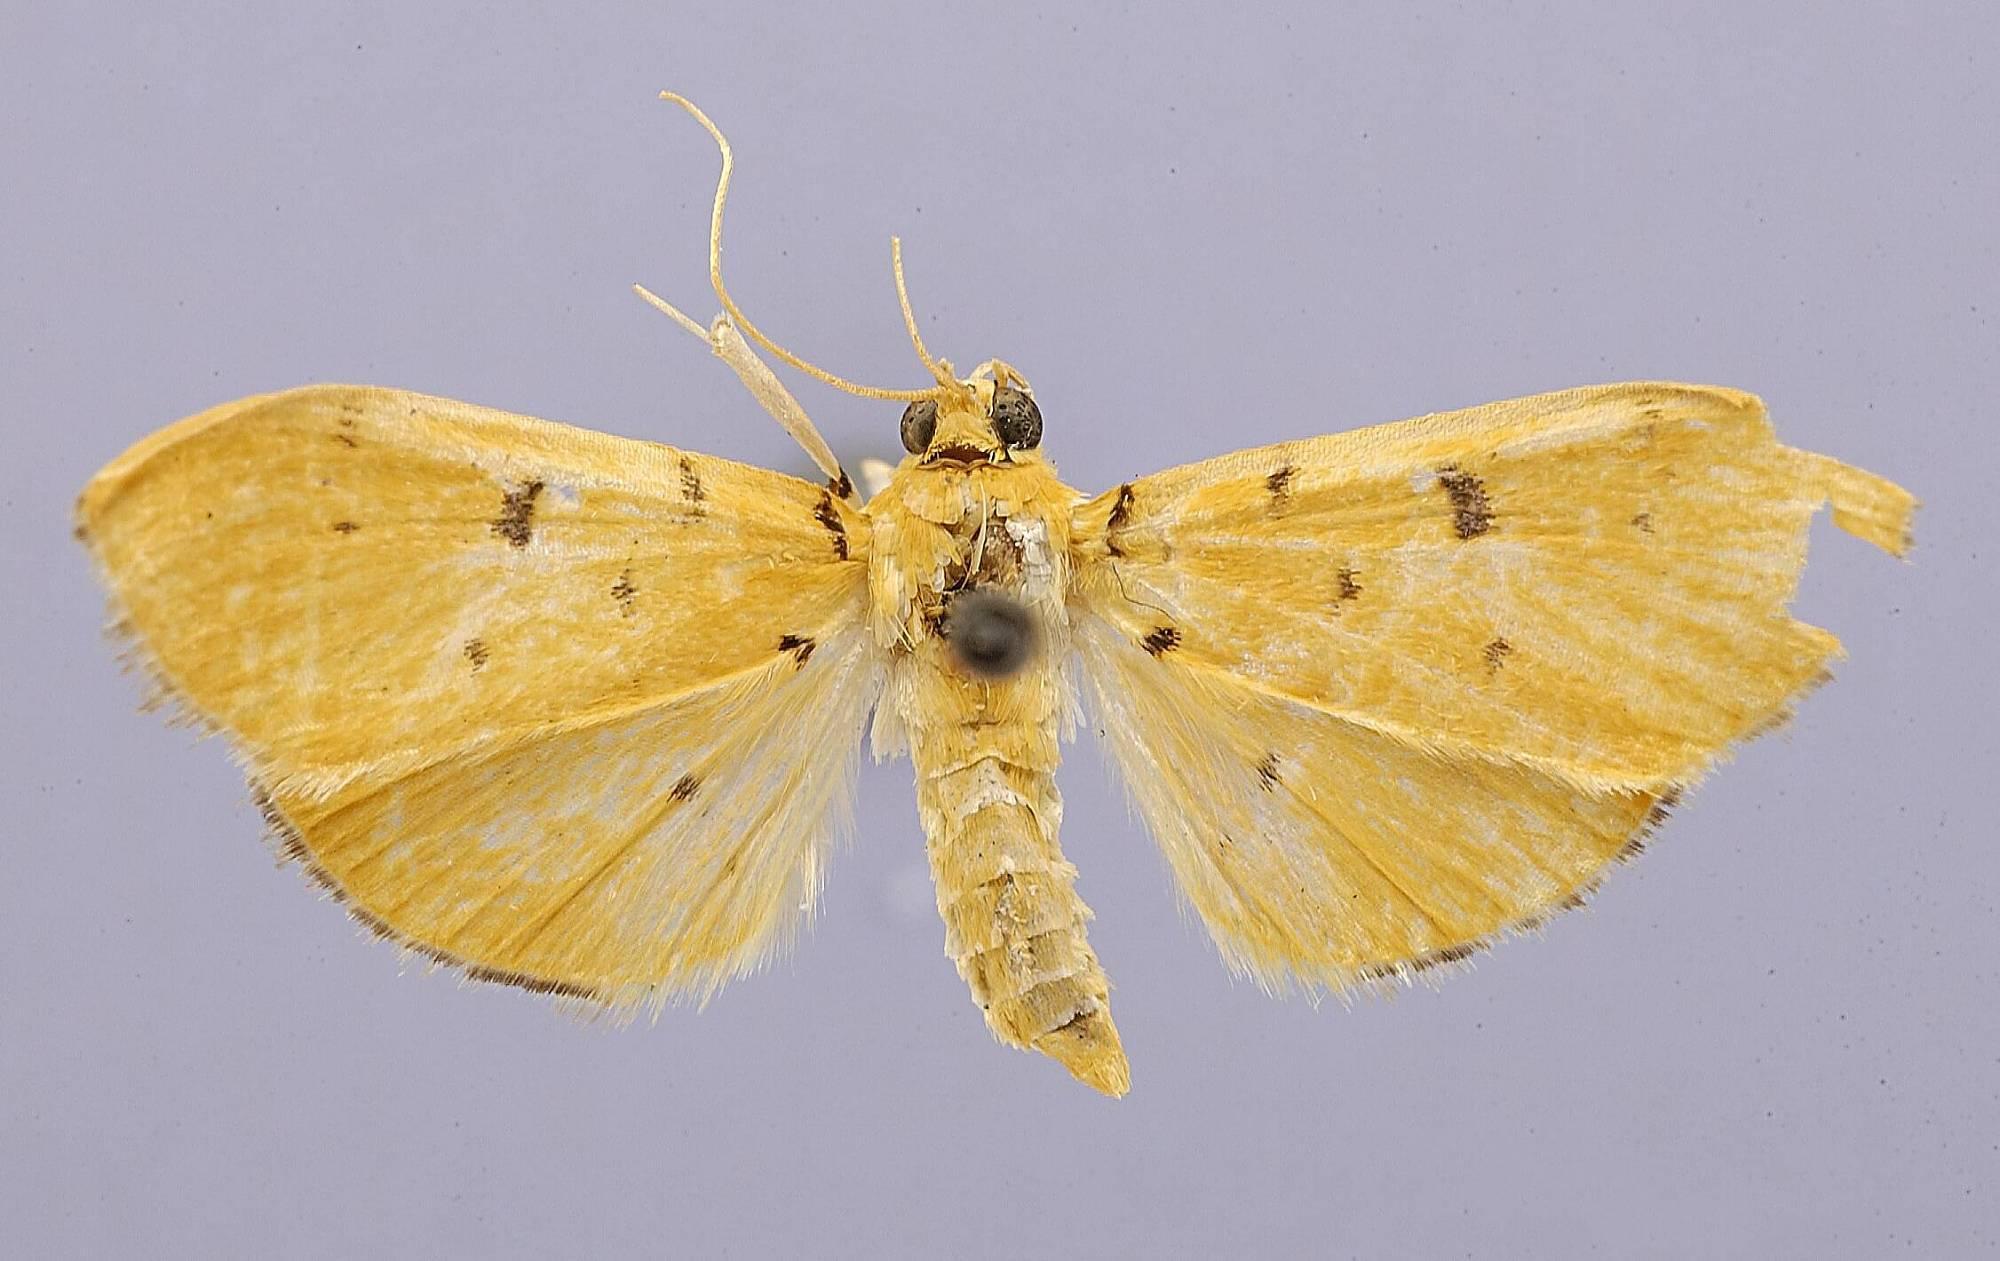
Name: Lygropia domingalis
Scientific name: Lygropia domingalis Schaus, 1920
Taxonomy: Animalia, Arthropoda, Insecta, Lepidoptera, Crambidae, Spilomelinae
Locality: San Francisco Mountains; Santo Domingo, Distrito Nacional, Dominican Republic
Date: Sep 1905